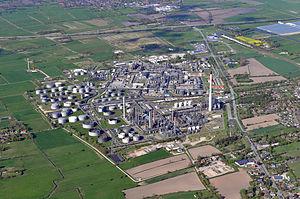
Hemmingstedt est une commune de l'arrondissement de Dithmarse, dans le Land du Schleswig-Holstein.